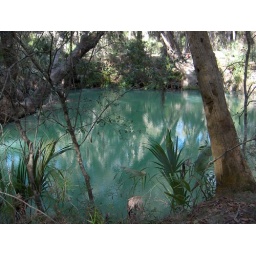
The water is green and you can see fish in it.